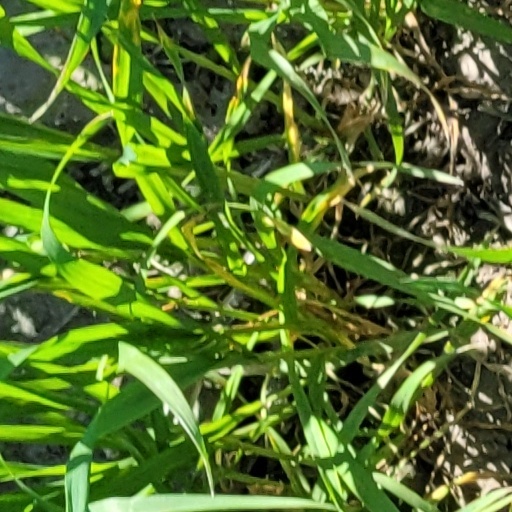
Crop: wheat